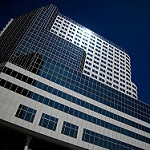
Label: buildings